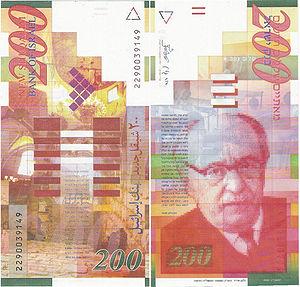
Le shekel hadash, pluriel shekalim, est la monnaie nationale de l’État d’Israël. Son symbole monétaire est ₪, combinaison des premières lettres des mots shekel and ẖadash. Son code ISO 4217 est ILS, bien que la monnaie soit très couramment désignée par l'abréviation non officielle NIS. Le shekel est divisé en 100 agorot, pluriel d’agora, qui vient d’un mot akkadien et signifie graine.